Police car

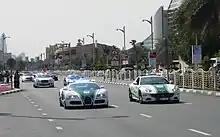
Supercars, including a Bugatti Veyron, Ferrari FF, Bentley Continental GT, and McLaren 12C, used by the Dubai Police Force. These are only used for traffic enforcement in tourist areas; regular units use standard patrol cars.

A "patrol car" is a police car used for standard patrol. Used to replace traditional foot patrols, the patrol car's primary function is to provide transportation for regular police duties, such as responding to calls, enforcing laws, or simply establishing a more visible police presence while on patrol. Driving a patrol car allows officers to reach their destinations more quickly and to cover more ground compared to other methods. Patrol cars are typically designed to be identifiable as police cars to the public and thus almost always have proper markings, roof-mounted emergency lights, and sirens.